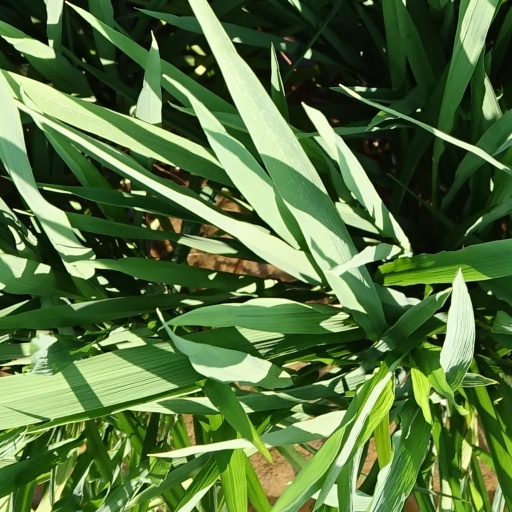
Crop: rice